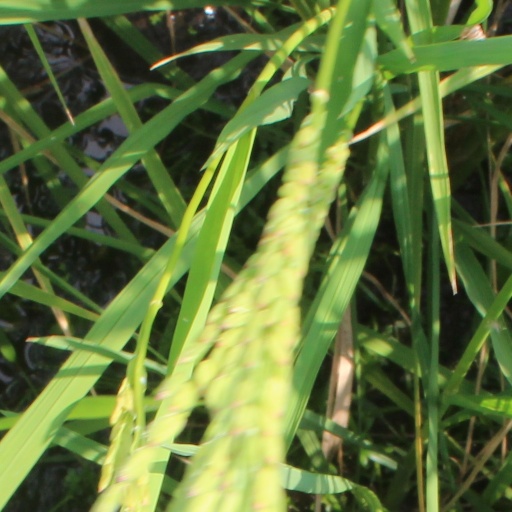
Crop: rice